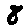
Label: 8